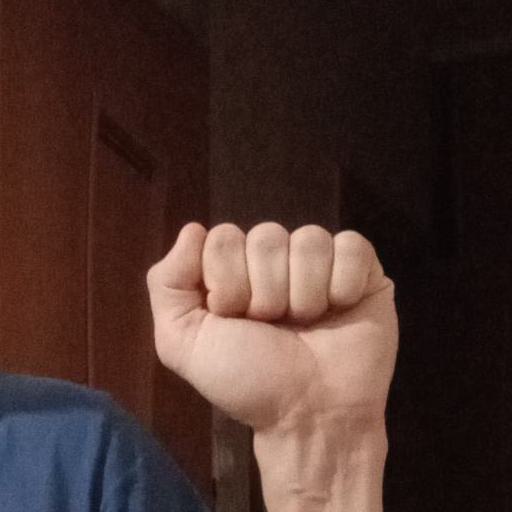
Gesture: fist